Economic development of the Arctic zone of the Russian Federation

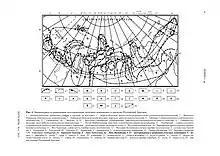
Patterns of location of mineral deposits within the Russian Arctic zone.

- from all-Russian reserves: 40% gold, 80% oil, 50–90% gas, nickel, copper, antimony, cobalt, tin, tungsten, mercury, apatite, phlogopite, 90% chromium and manganese, 99% platinum metals, 100% indigenous diamonds and vermiculite;